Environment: real
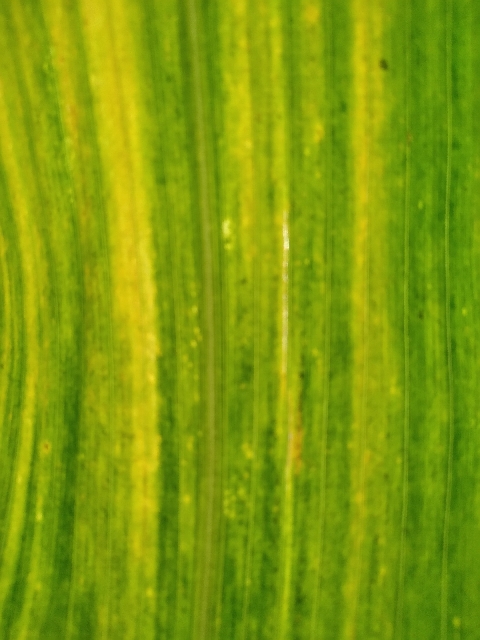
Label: lethal_necrosis